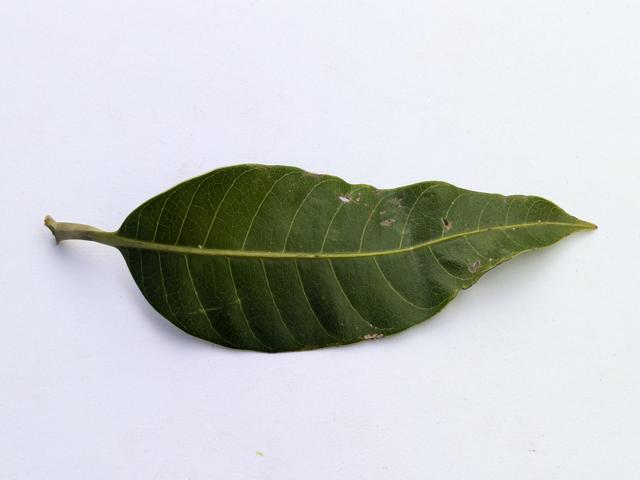
Mango leaf variety: Banana